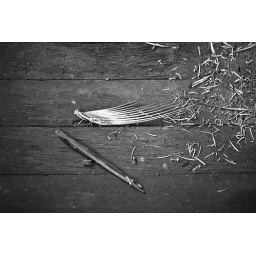
bird remains found in a abandoned portion of a building in Brainerd,MN